Grey crowned crane

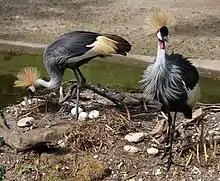
Grey crowned crane with nest in Hellabrunn Zoo, Munich

The grey crowned crane has a breeding display involving dancing, bowing, and jumping. It has a booming call which involves inflation of the red gular sac. It also makes a honking sound quite different from the trumpeting of other crane species. Both sexes dance, and immature birds join the adults. Dancing is an integral part of courtship, but also may be done at any time of the year.